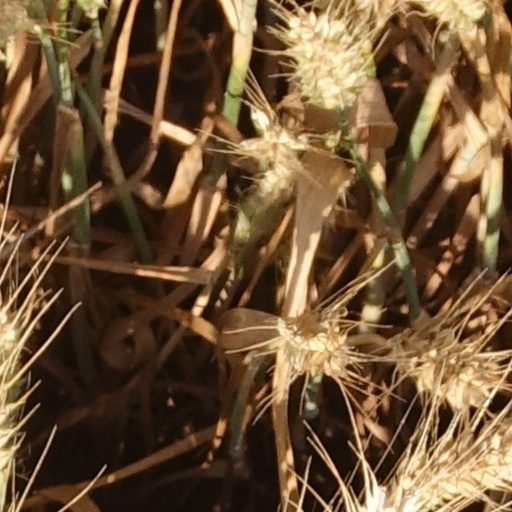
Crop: wheat